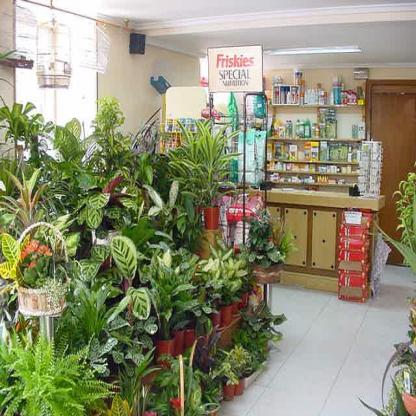
Scene: Indoor